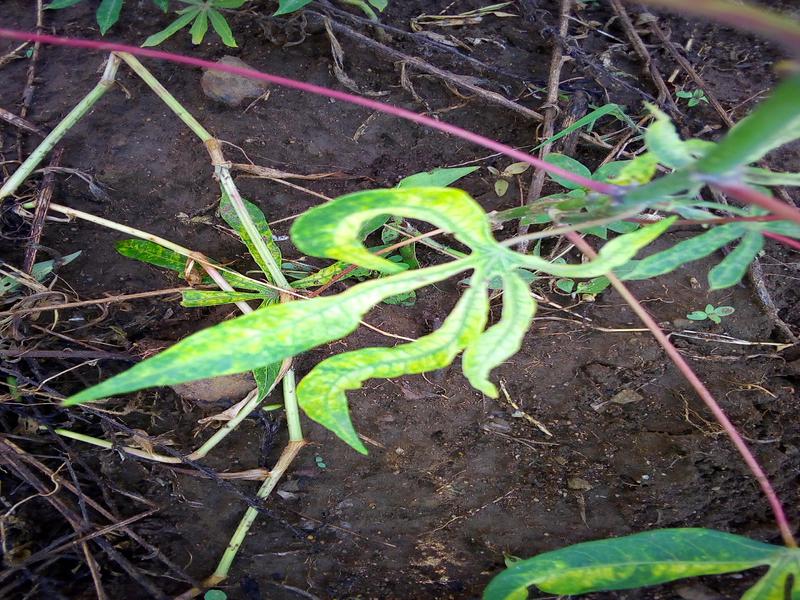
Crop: cassava
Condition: mosaic_disease